NXT No Mercy (2023)

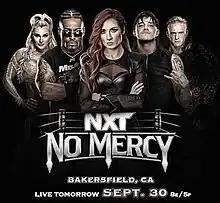
Promotional poster featuring Tiffany Stratton, Carmelo Hayes, Becky Lynch, "Dirty" Dominik Mysterio, and Ilja Dragunov

The 2023 NXT No Mercy was a professional wrestling event produced by WWE. It was the first annual No Mercy held for the promotion's developmental brand NXT, and the 14th overall. The event took place on Saturday, September 30, 2023, at the Mechanics Bank Arena in Bakersfield, California and aired via WWE's livestreaming platforms. This was the first No Mercy held since 2017, the first to livestream on Peacock, the first to be held on a Saturday, and the first to not be available on traditional pay-per-view.